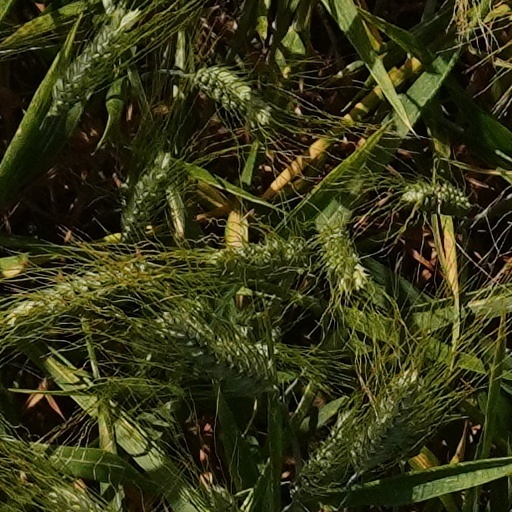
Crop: wheat